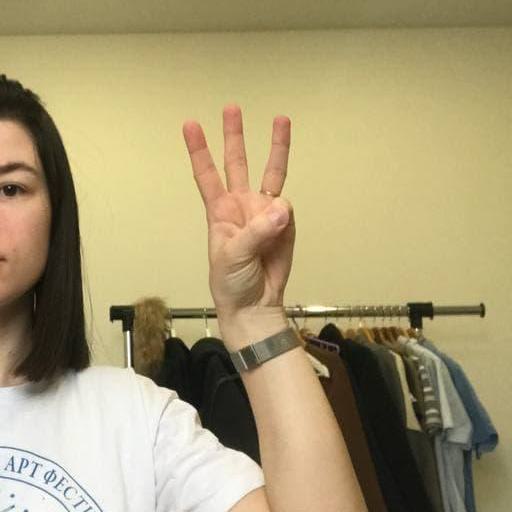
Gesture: three